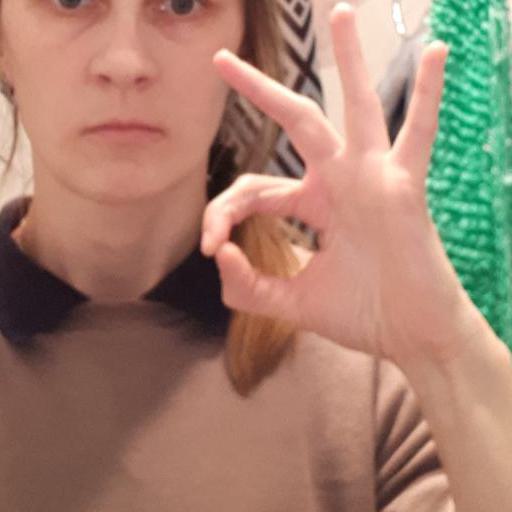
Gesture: ok